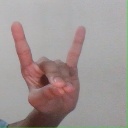
अक्षर: श